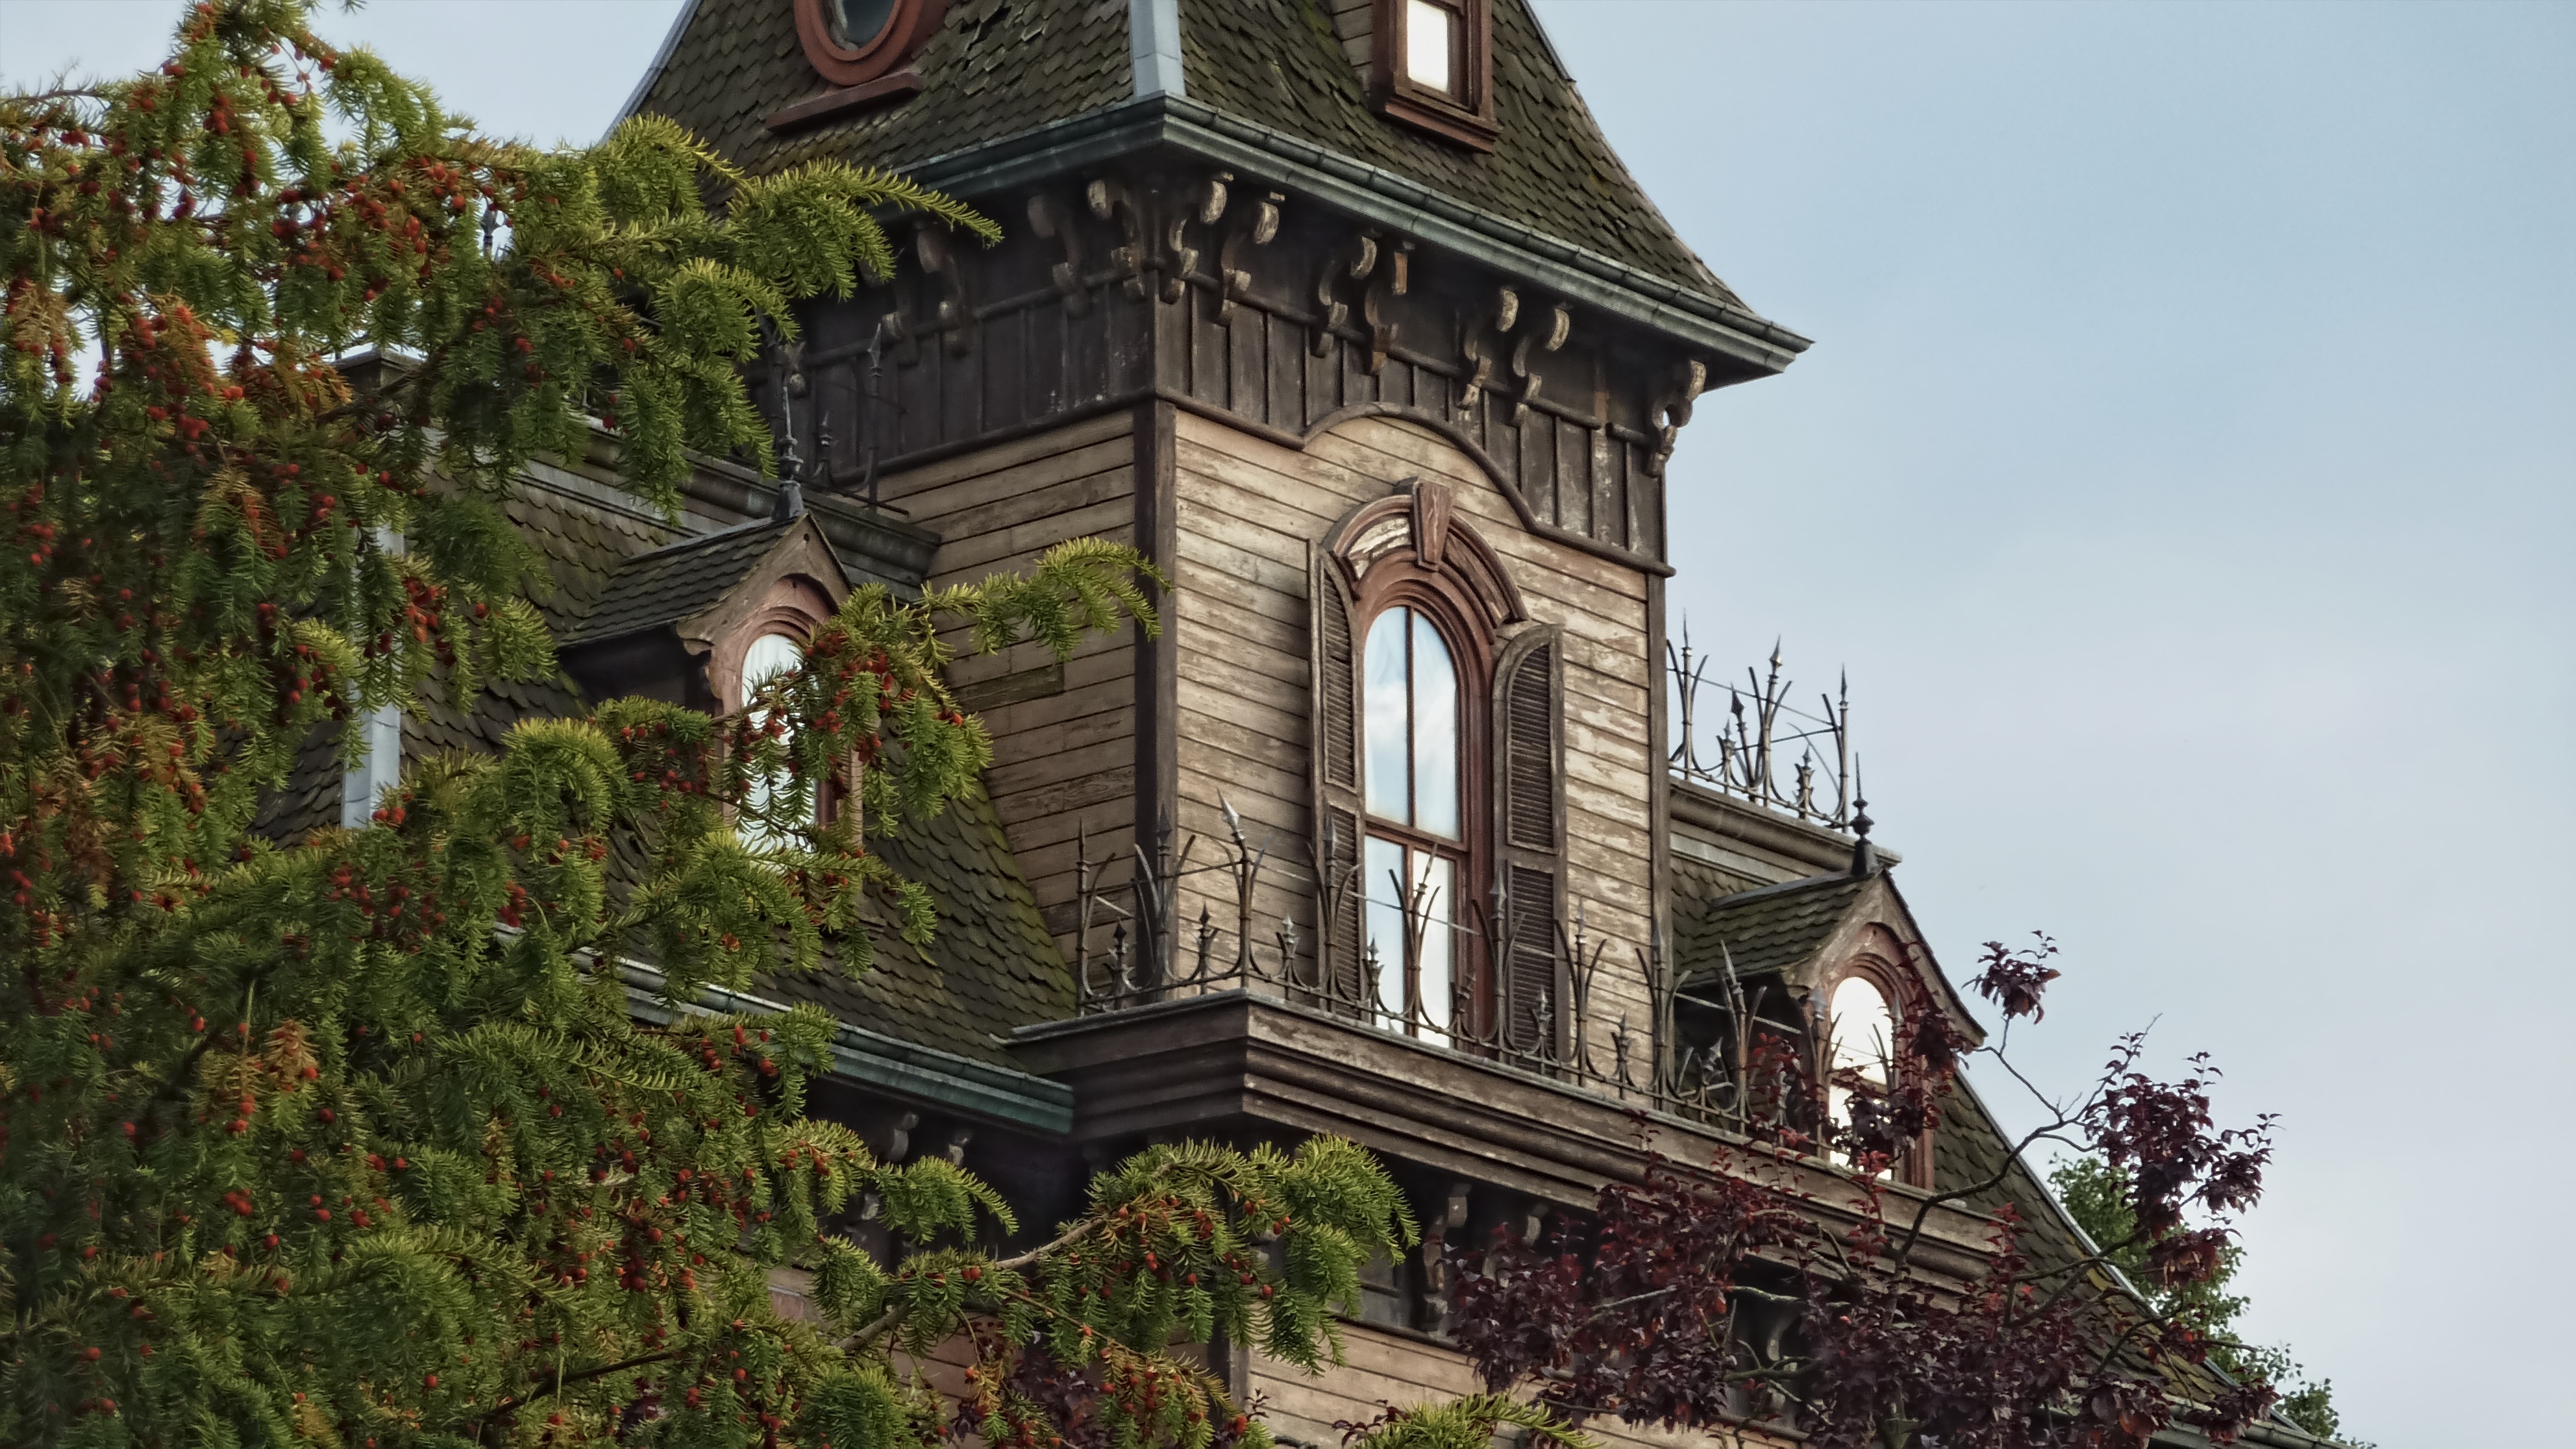
mansion, house, building, tower, abandoned, church, chapel, residential, place of worship, monastery, shrine, estate, disneyland, aged